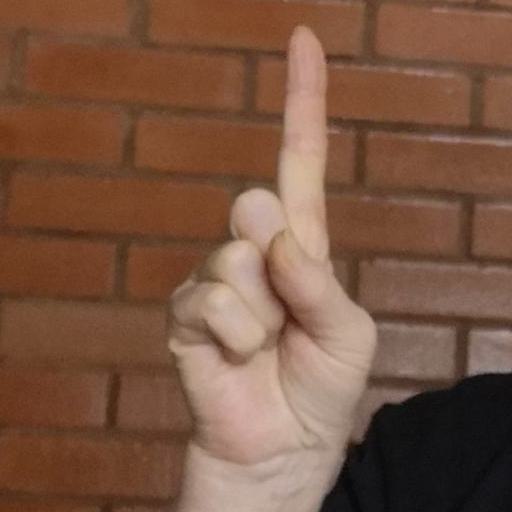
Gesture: one